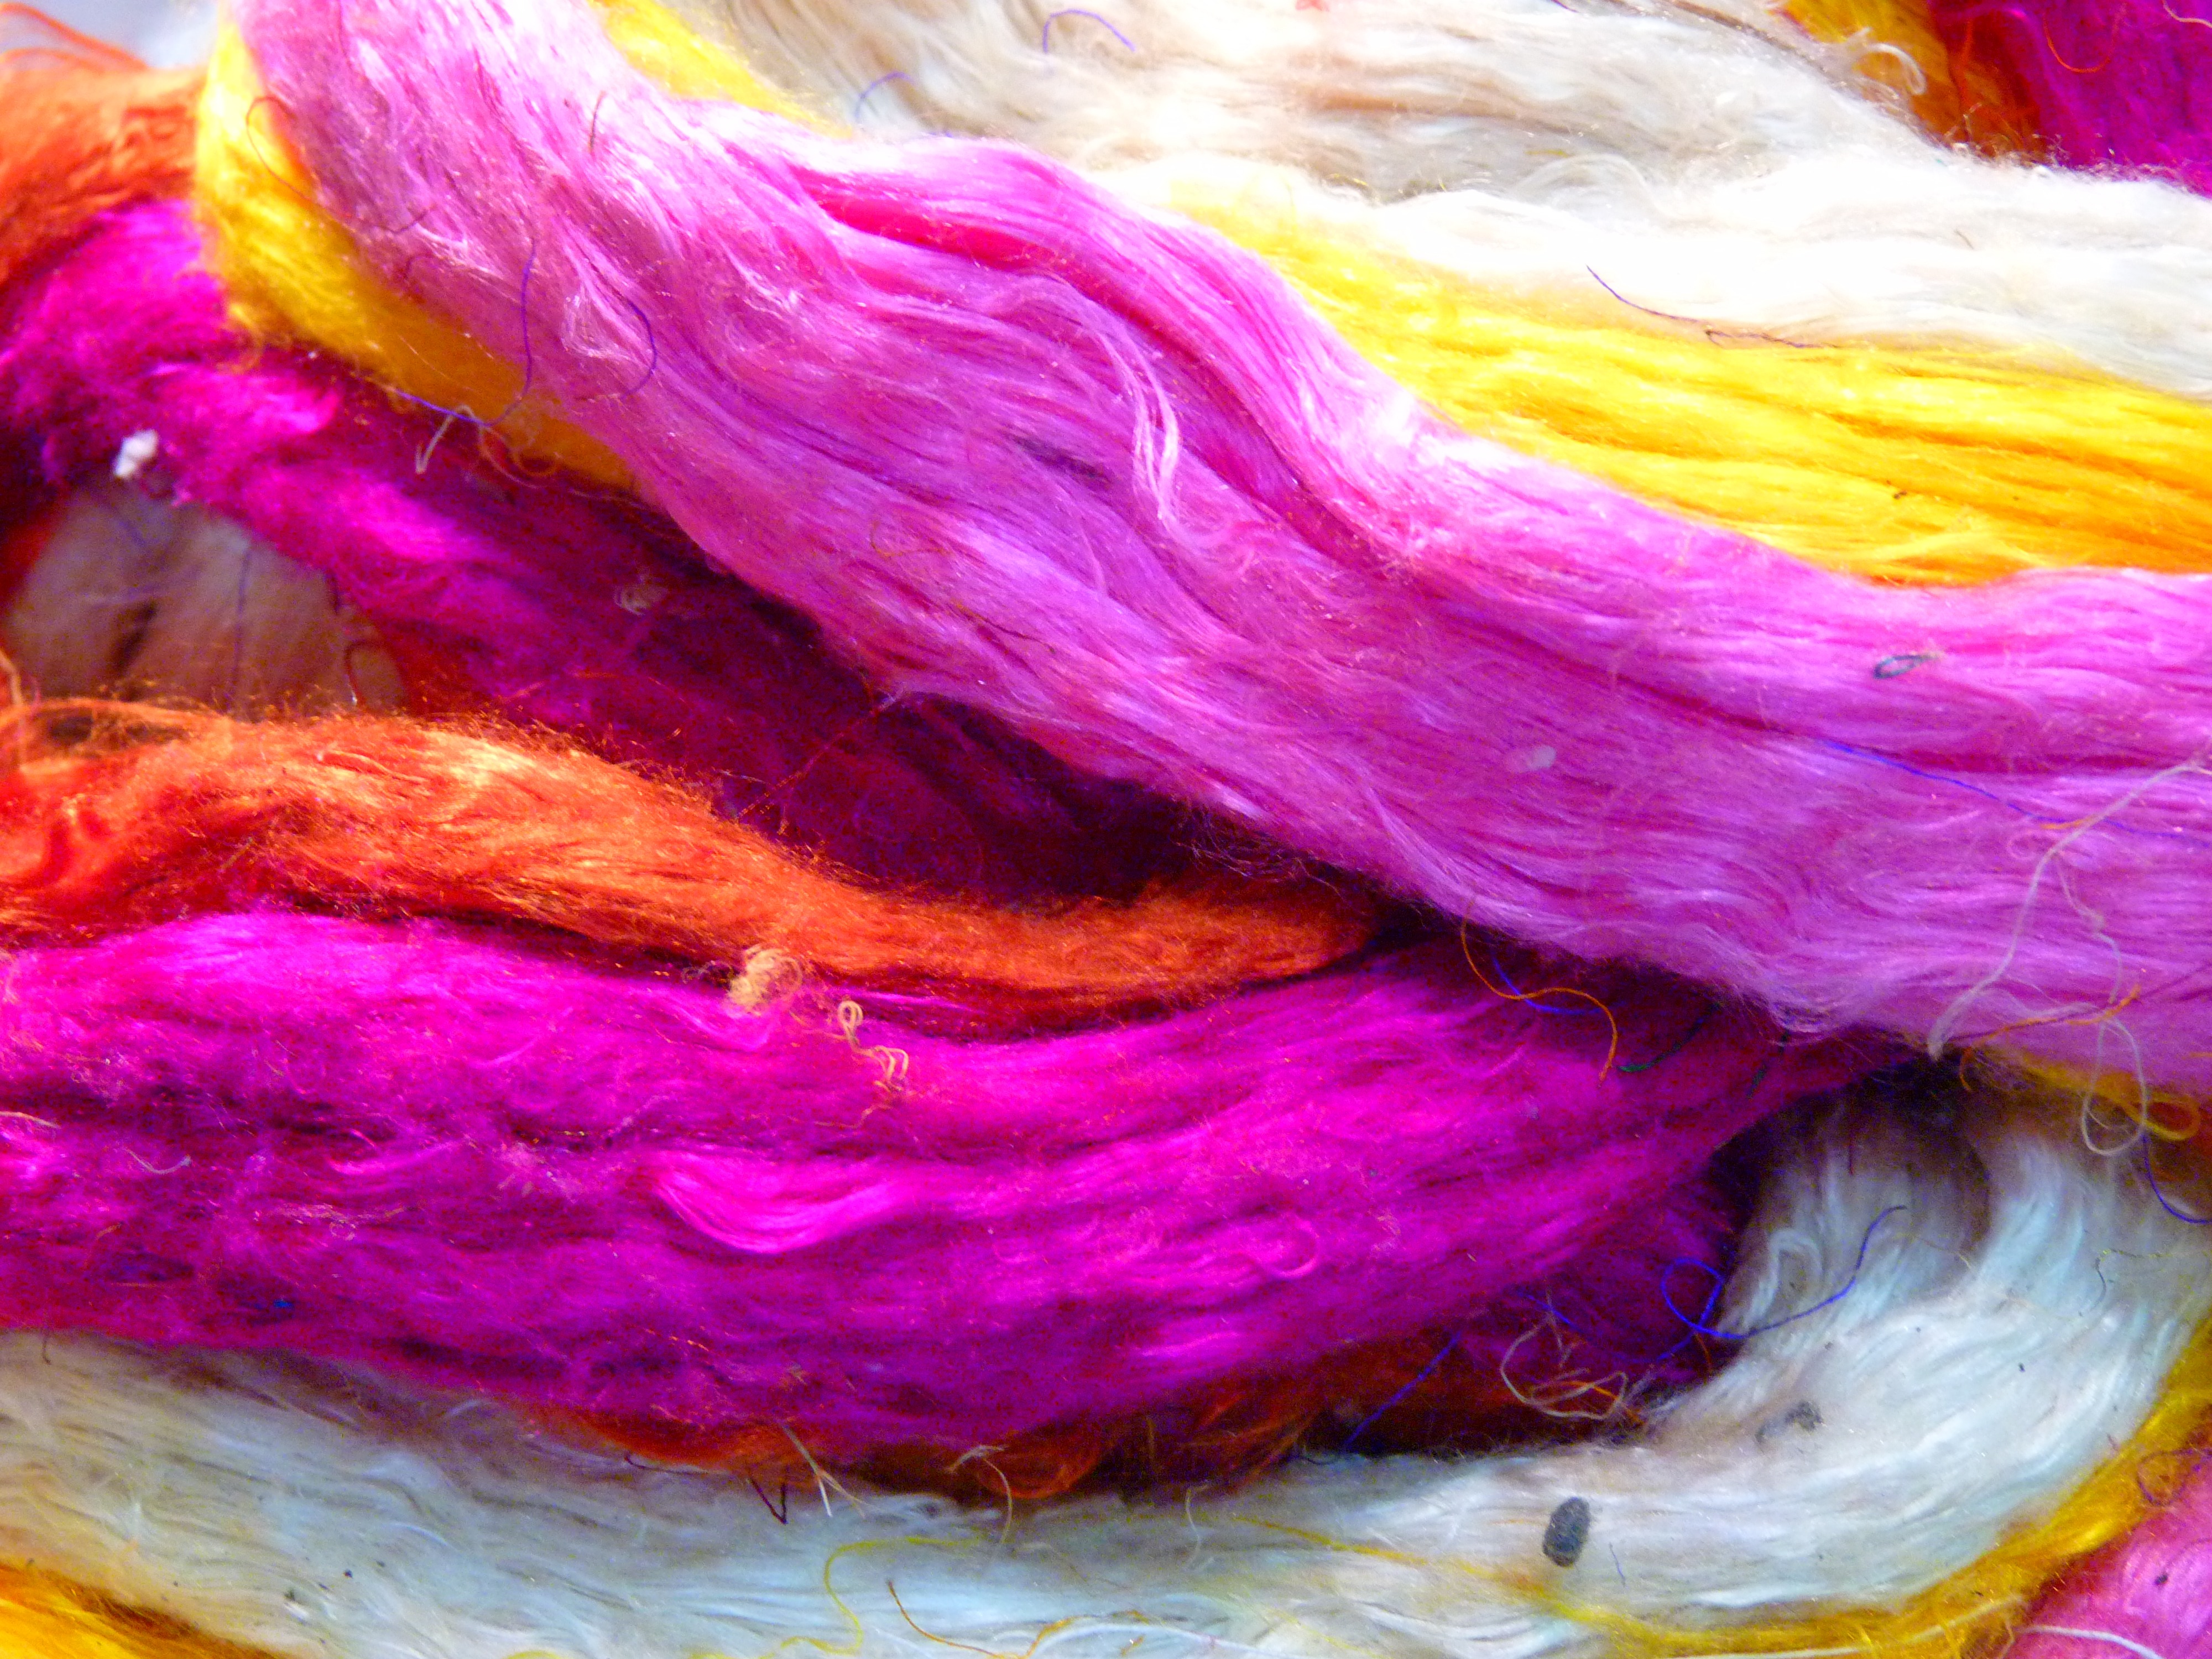
petal, color, colorful, pink, material, thread, textile, magenta, colored, raw silk